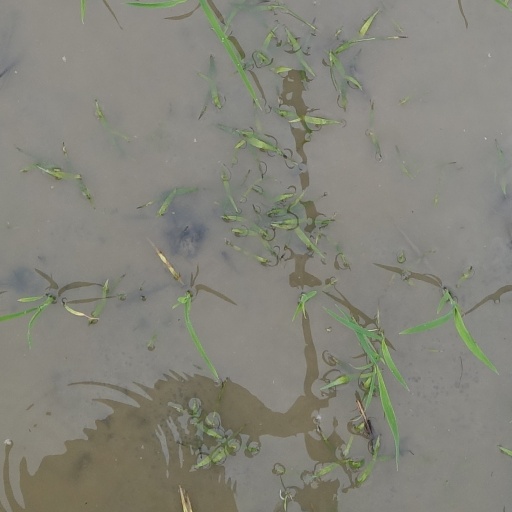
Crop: rice